Louisiana Voodoo

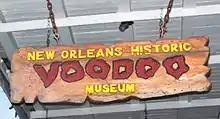
A sign for the New Orleans Historic Voodoo Museum, an attraction catering to tourist interest in Voodoo

When practitioners had a room set-aside for their ceremonies, it sometimes contained an altar which Ould include bowls of stones and prints of Roman Catholic saints.